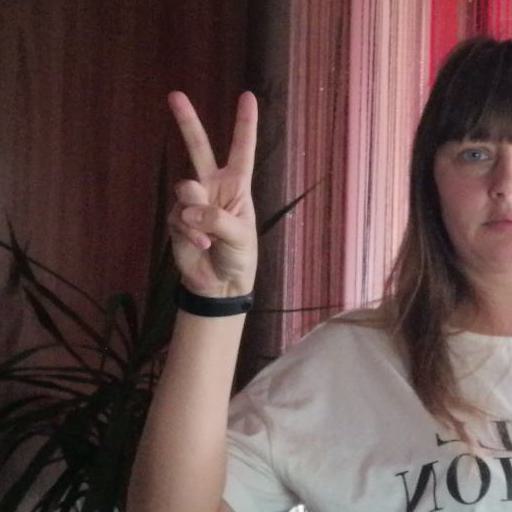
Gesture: peace